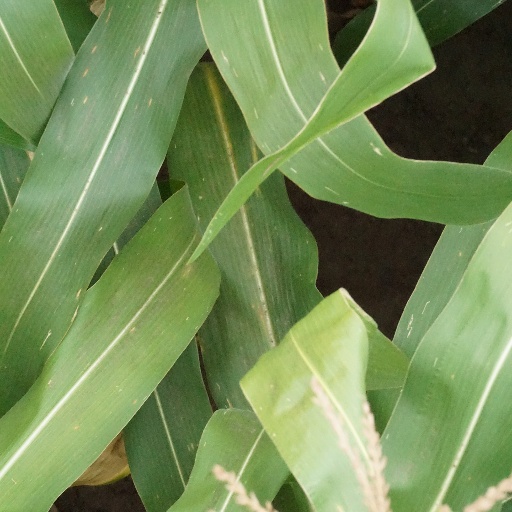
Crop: maize; corn